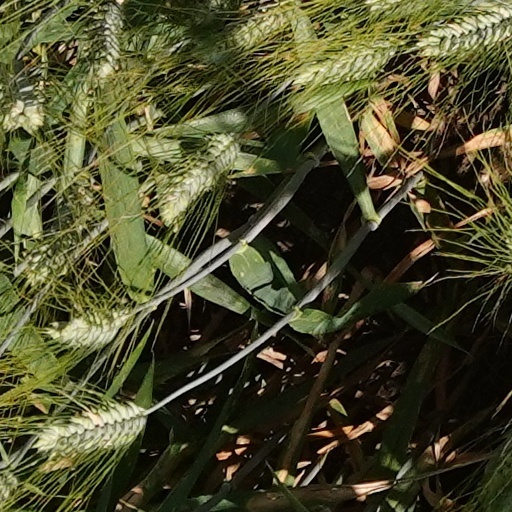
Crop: wheat